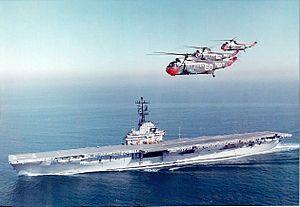
L’USS Kearsarge (CV-33) est un porte-avion de classe Essex de l'United States Navy.